Alexander James McPhail

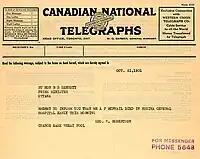
Telegram to R.B.

In 1922, he became the Secretary of the Saskatchewan Grain Growers Association, replacing J.B. Musselman. McPhail held this position until his resignation in 1924.